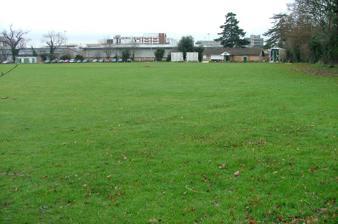
Building: Ditchmore Lane
Country: United Kingdom
Year built: 1921
Ditchmore Lane Ground information Location Stevenage , Hertfordshire Establishment 1921 (first recorded match) Team information Hertfordshire (1921–2000) As of 25 July 2010 Source: Ground profile Ditchmore Lane is a cricket ground in Stevenage , Hertfordshire , England .  The first recorded match on the ground was in 1921, when Hertfordshire played their first Minor Counties Championship match which was against Buckinghamshire .  From 1921 to 2000, the ground played host to 41 Minor Counties Championship matches and 2 MCCA Knockout Trophy matches. The ground hosted a single List-A match in the 1969 Gillette Cup between Hertfordshire and Devon . In local domestic cricket, Digswell Park is the home ground of Stevenage Cricket Club who play in Division 2A of the Saracens Hertfordshire Premier Cricket League as of 2023.  The cricket club has existed since 1878 and is the oldest sports club in Stevenage. References